Woy Woy

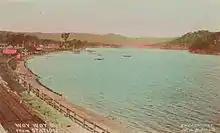
Woy Woy Bay in the early 1900s

Woy Woy is a coastal town in the Central Coast region of the New South Wales state of Australia. The town is located on the southern reaches of Brisbane Water and near the mouth of Brisbane Water at the Pacific Ocean, it is a popular holiday destination. Woy Woy is located north of the state capital Sydney. It is a population centre within the local government area.